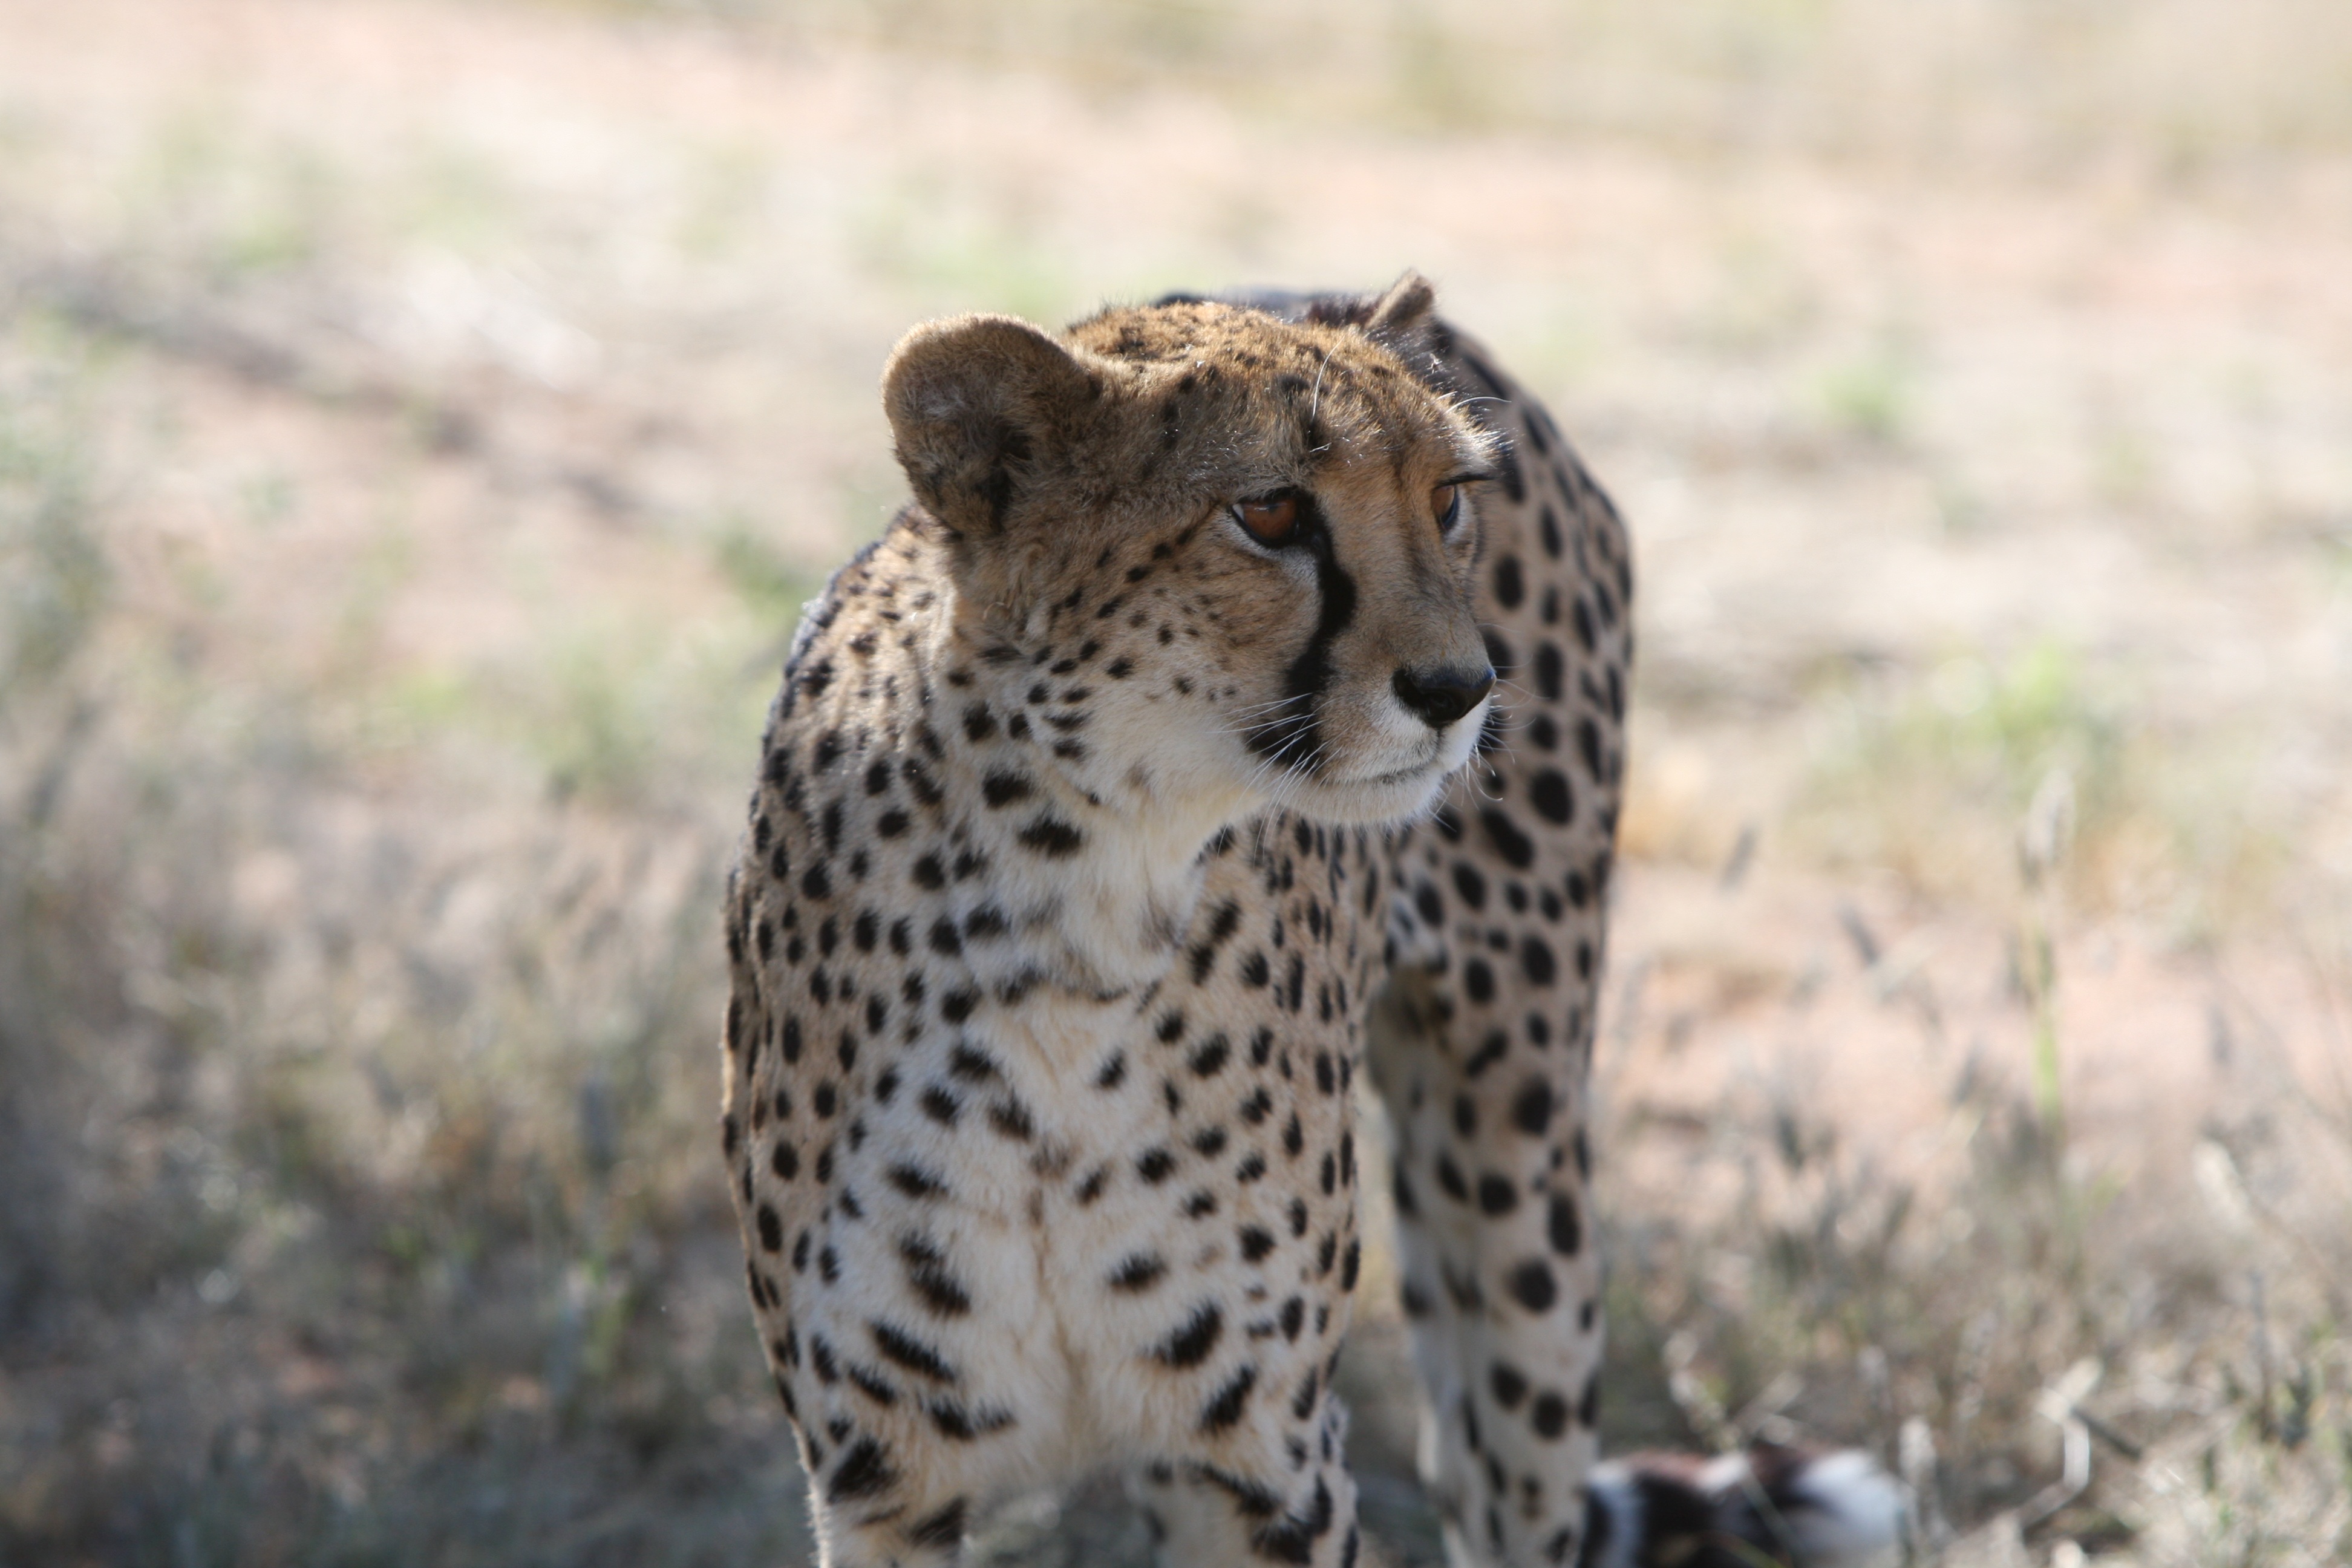
nature, wilderness, animal, wildlife, wild, africa, mammal, predator, national park, fauna, leopard, cheetah, wild animal, animals, vertebrate, hunter, safari, wildlife photography, namibia, small to medium sized cats, cat like mammal